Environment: real
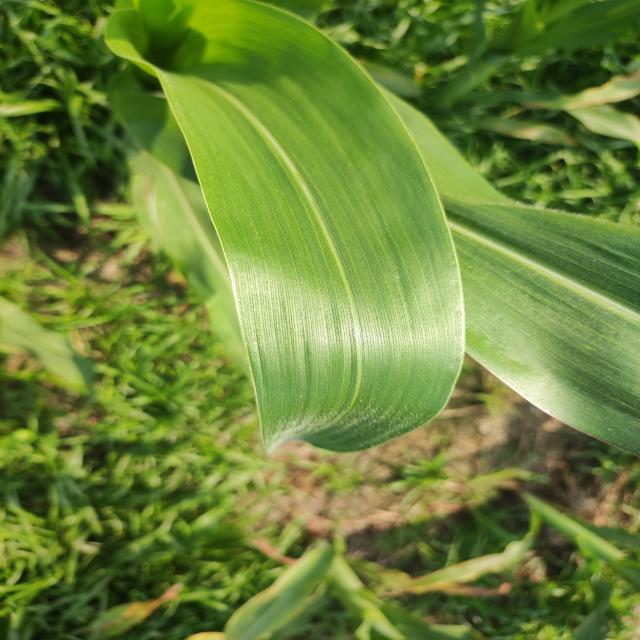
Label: healthy